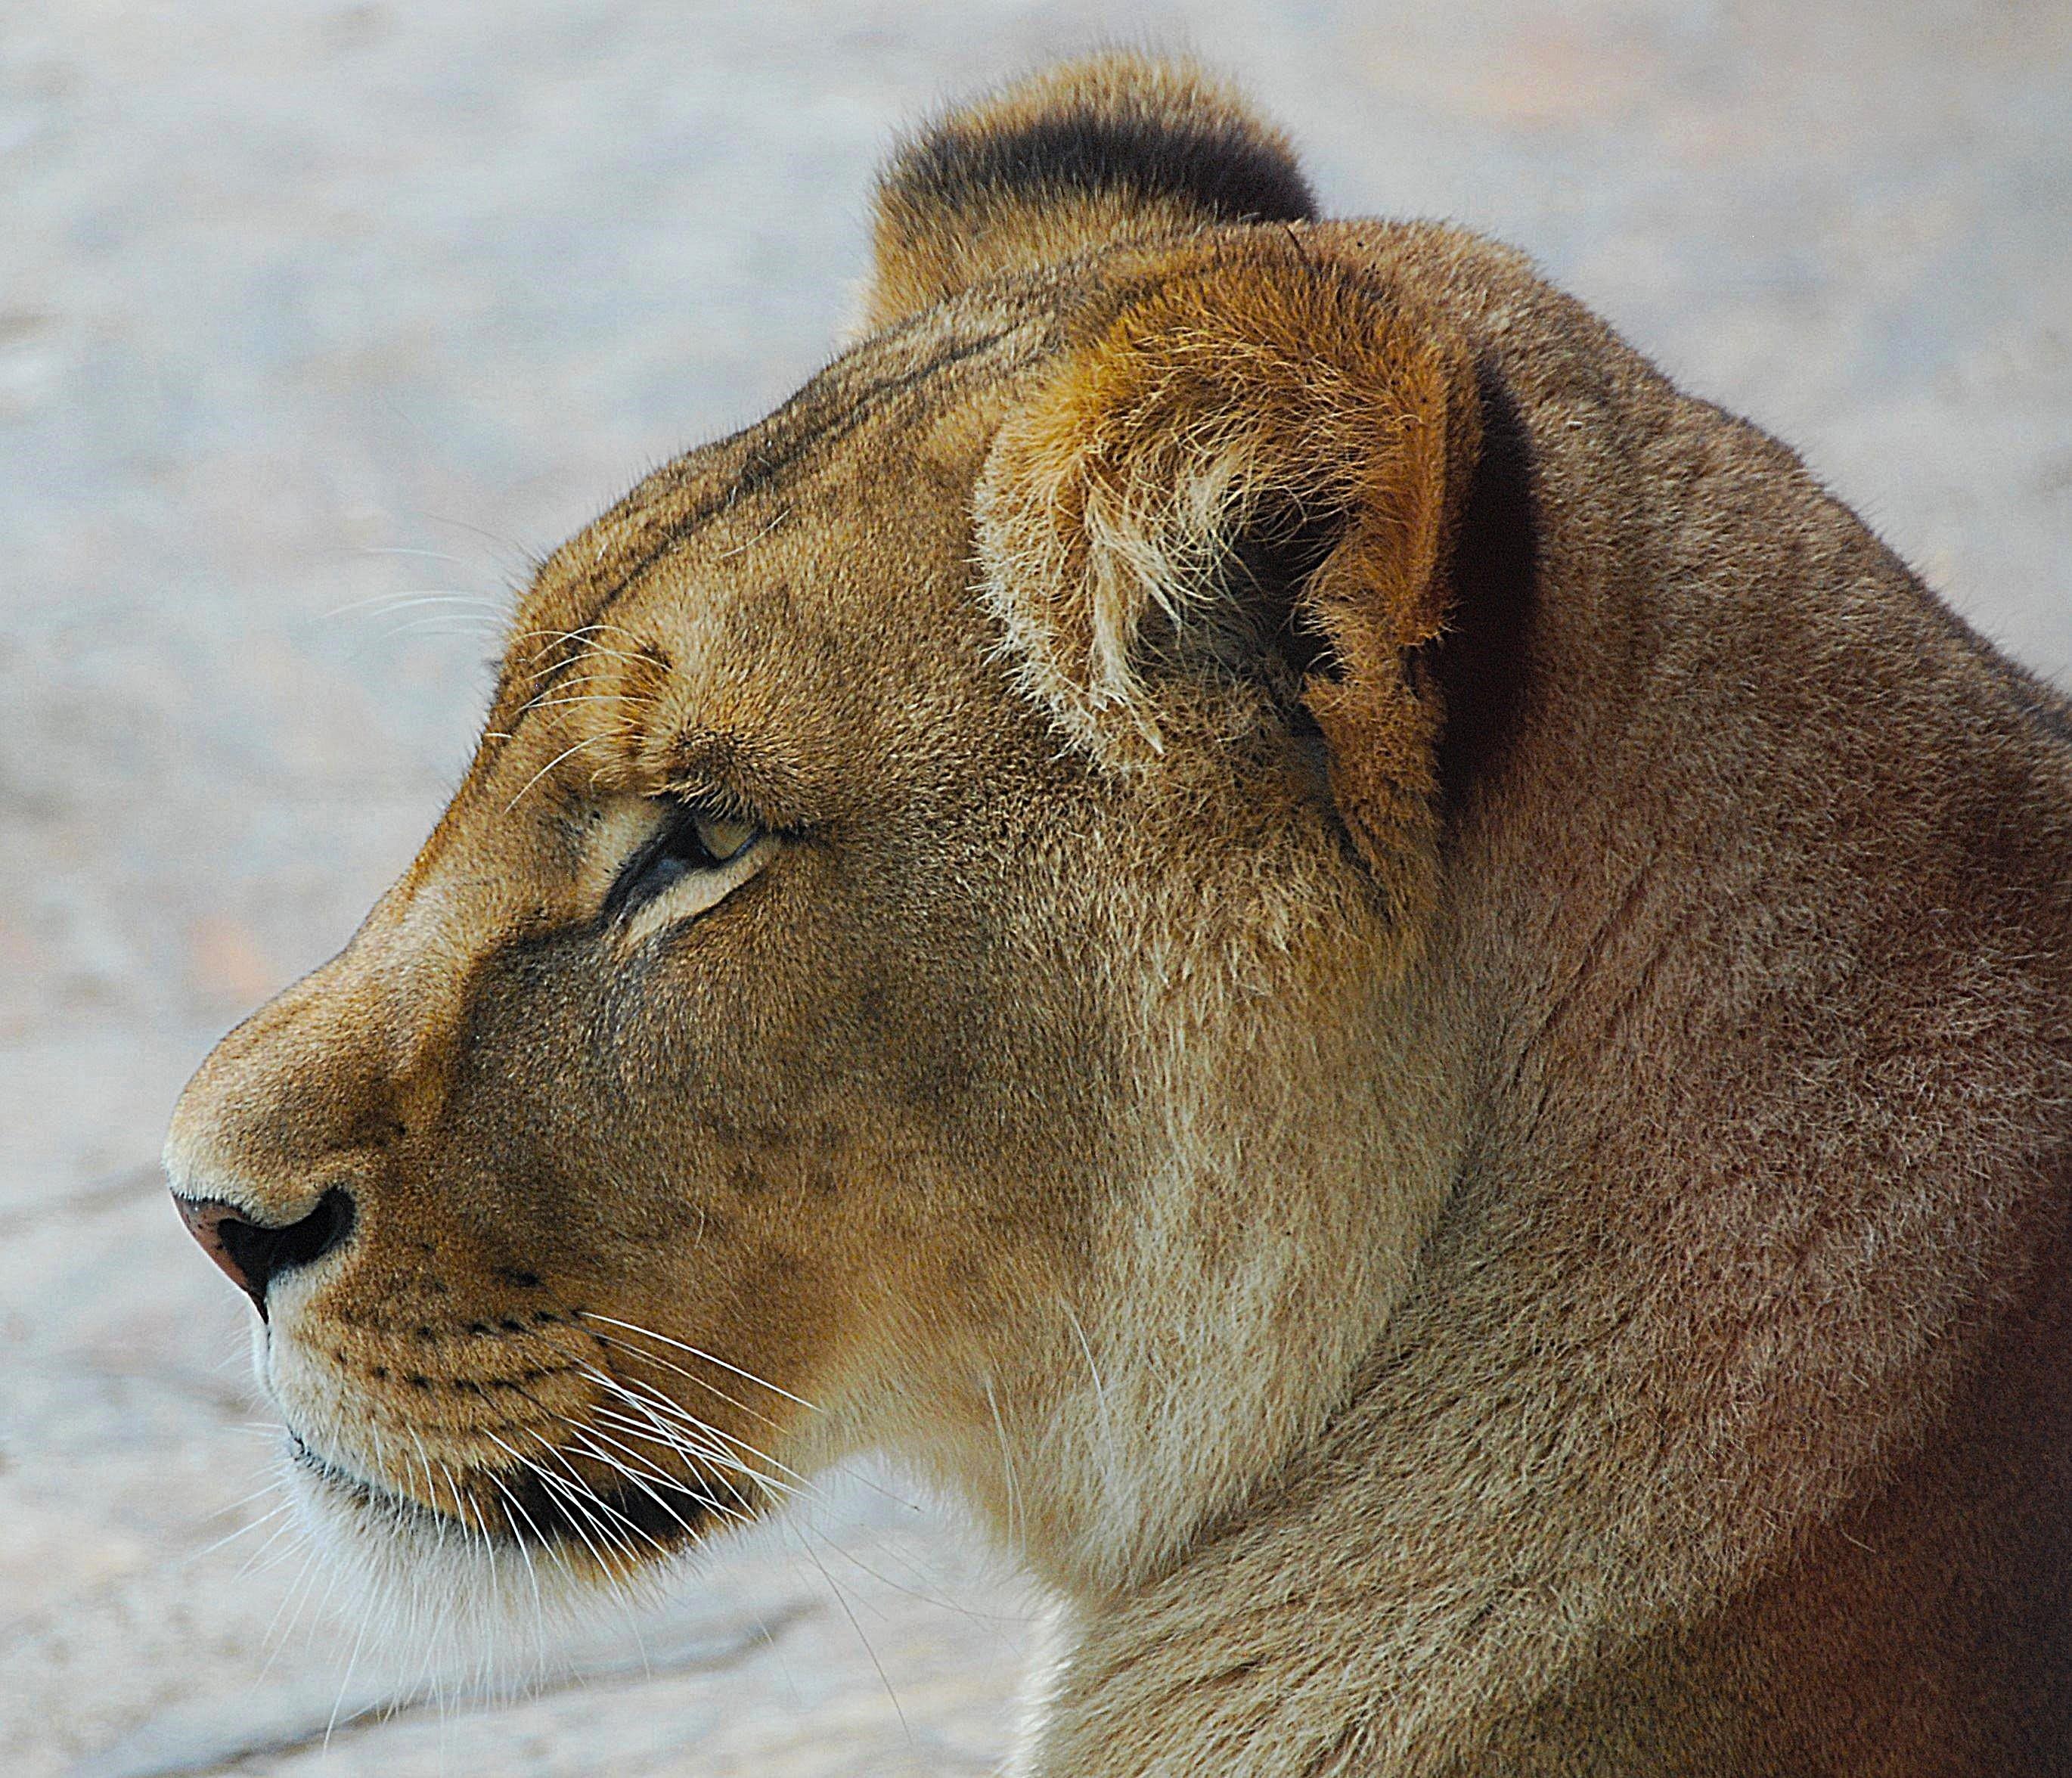
wildlife, zoo, portrait, cat, mammal, mane, close, fauna, lion, close up, nose, whiskers, snout, vertebrate, safari, puma, big cats, cat like mammal